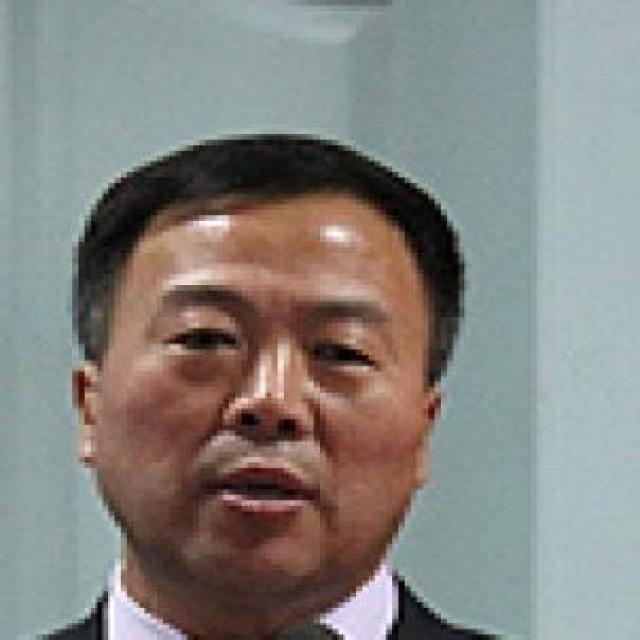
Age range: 45-64